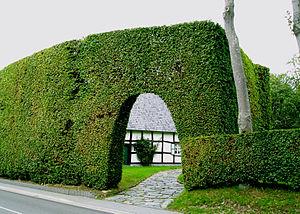
Un mur est une structure solide, souvent fait en briques ou en parpaing, qui sépare ou délimite deux espaces.